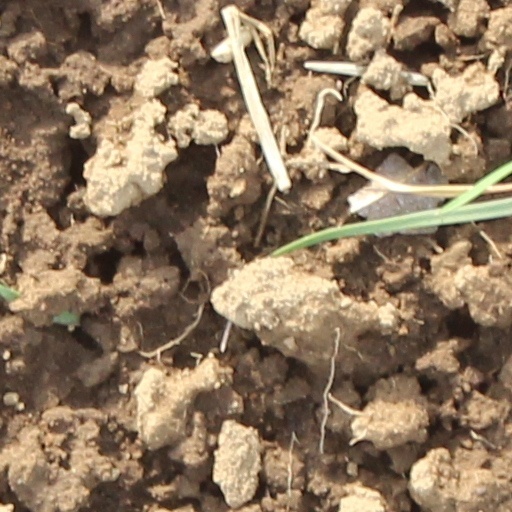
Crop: wheat